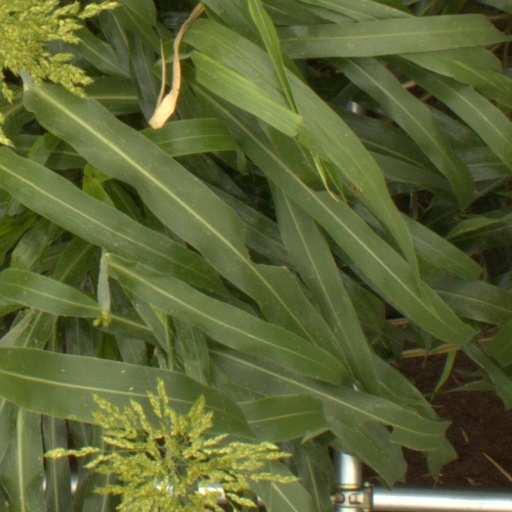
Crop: sorghum